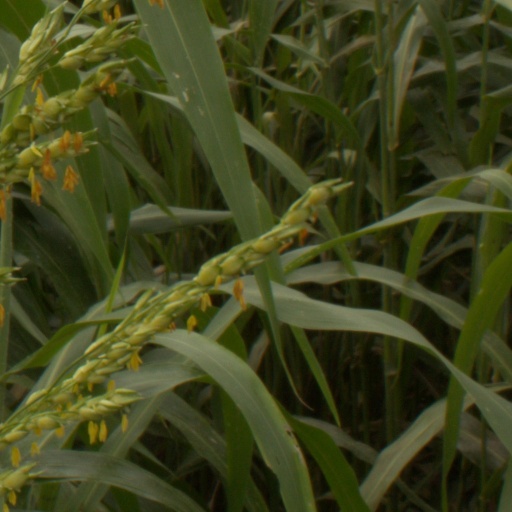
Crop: sorghum